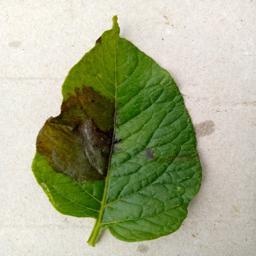
Etiqueta: Late Blight